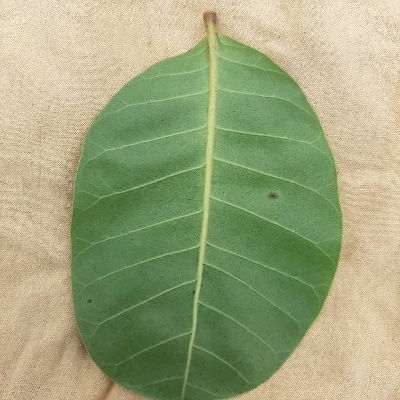
Crop: Cashew
Condition: anthracnose